Casa-Voyageurs Railway Station

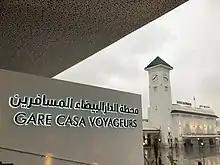
View of the station after the completion of the expansion in 2018

It was expanded for Al Boraq service which began November 2018. Casa-Voyageurs became the southern terminus for the high speed train.